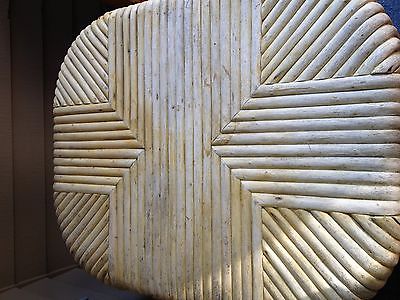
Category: table